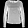
Label: Shirt